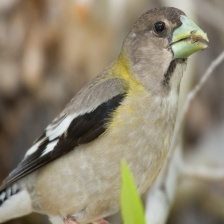
Species: EVENING GROSBEAK
Scientific name: COCCOTHRAUSTES VESPERTINUS